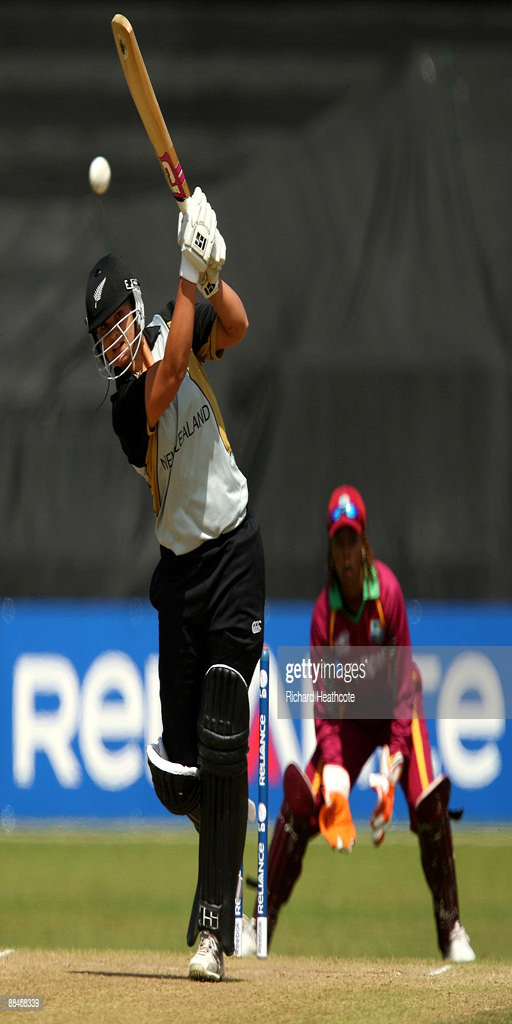
cricket player in action during match .